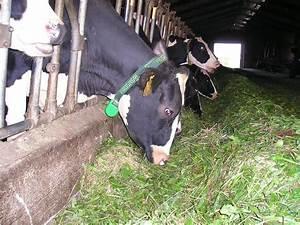
cow